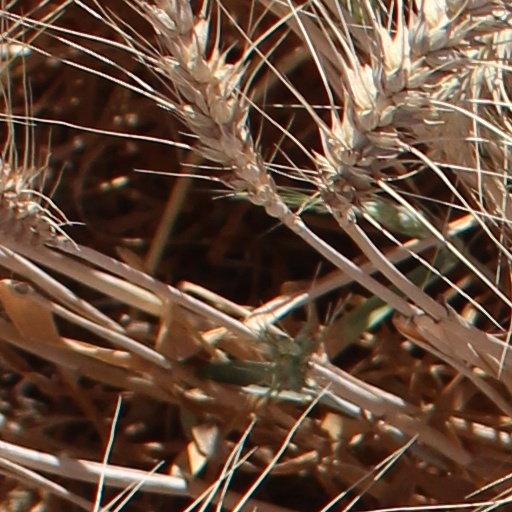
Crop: wheat